HMS King George V (1911)

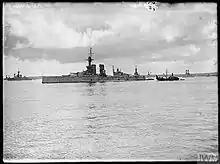
"King George V" at anchor in the Firth of Forth, 1917; alongside is the submarine

The Grand Fleet sortied on 18 August to ambush the High Seas Fleet while it advanced into the southern North Sea, but a series of miscommunications and mistakes prevented Jellicoe from intercepting the German fleet before it returned to port. Two light cruisers were sunk by German U-boats during the operation, prompting Jellicoe to decide to not risk the major units of the fleet south of 55° 30' North due to the prevalence of German submarines and mines. The Admiralty concurred and stipulated that the Grand Fleet would not sortie unless the German fleet was attempting an invasion of Britain or there was a strong possibility it could be forced into an engagement under suitable conditions. Vice-Admiral Sir John de Robeck relieved Jerram on 3 December.